Answer in natural language. How many TVStands are visible in the scene? Choose between the following options: 1, 3, 2, 0 or 4
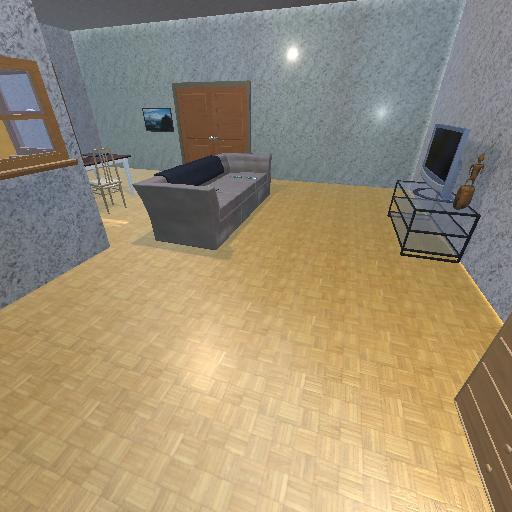
<answer>1</answer>